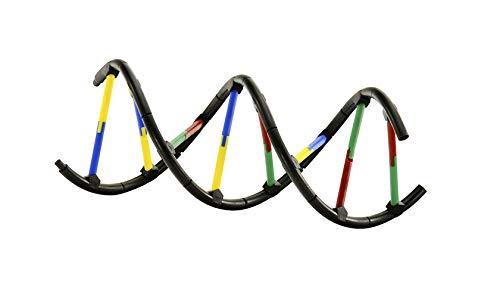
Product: Thames & Kosmos Biology Genetics and DNA
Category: Toys & Games | Learning & Education | Science Kits & Toys
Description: Learn the basics of genetics and DNA.
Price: $29.49
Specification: ProductDimensions:13.1x2.6x8.9inches|ItemWeight:6.4ounces|ShippingWeight:15.2ounces(Viewshippingratesandpolicies)|DomesticShipping:ItemcanbeshippedwithinU.S.|InternationalShipping:ThisitemcanbeshippedtoselectcountriesoutsideoftheU.S.LearnMore|ASIN:B001ALT6BC|Itemmodelnumber:665002|Manufacturerrecommendedage:10-15years